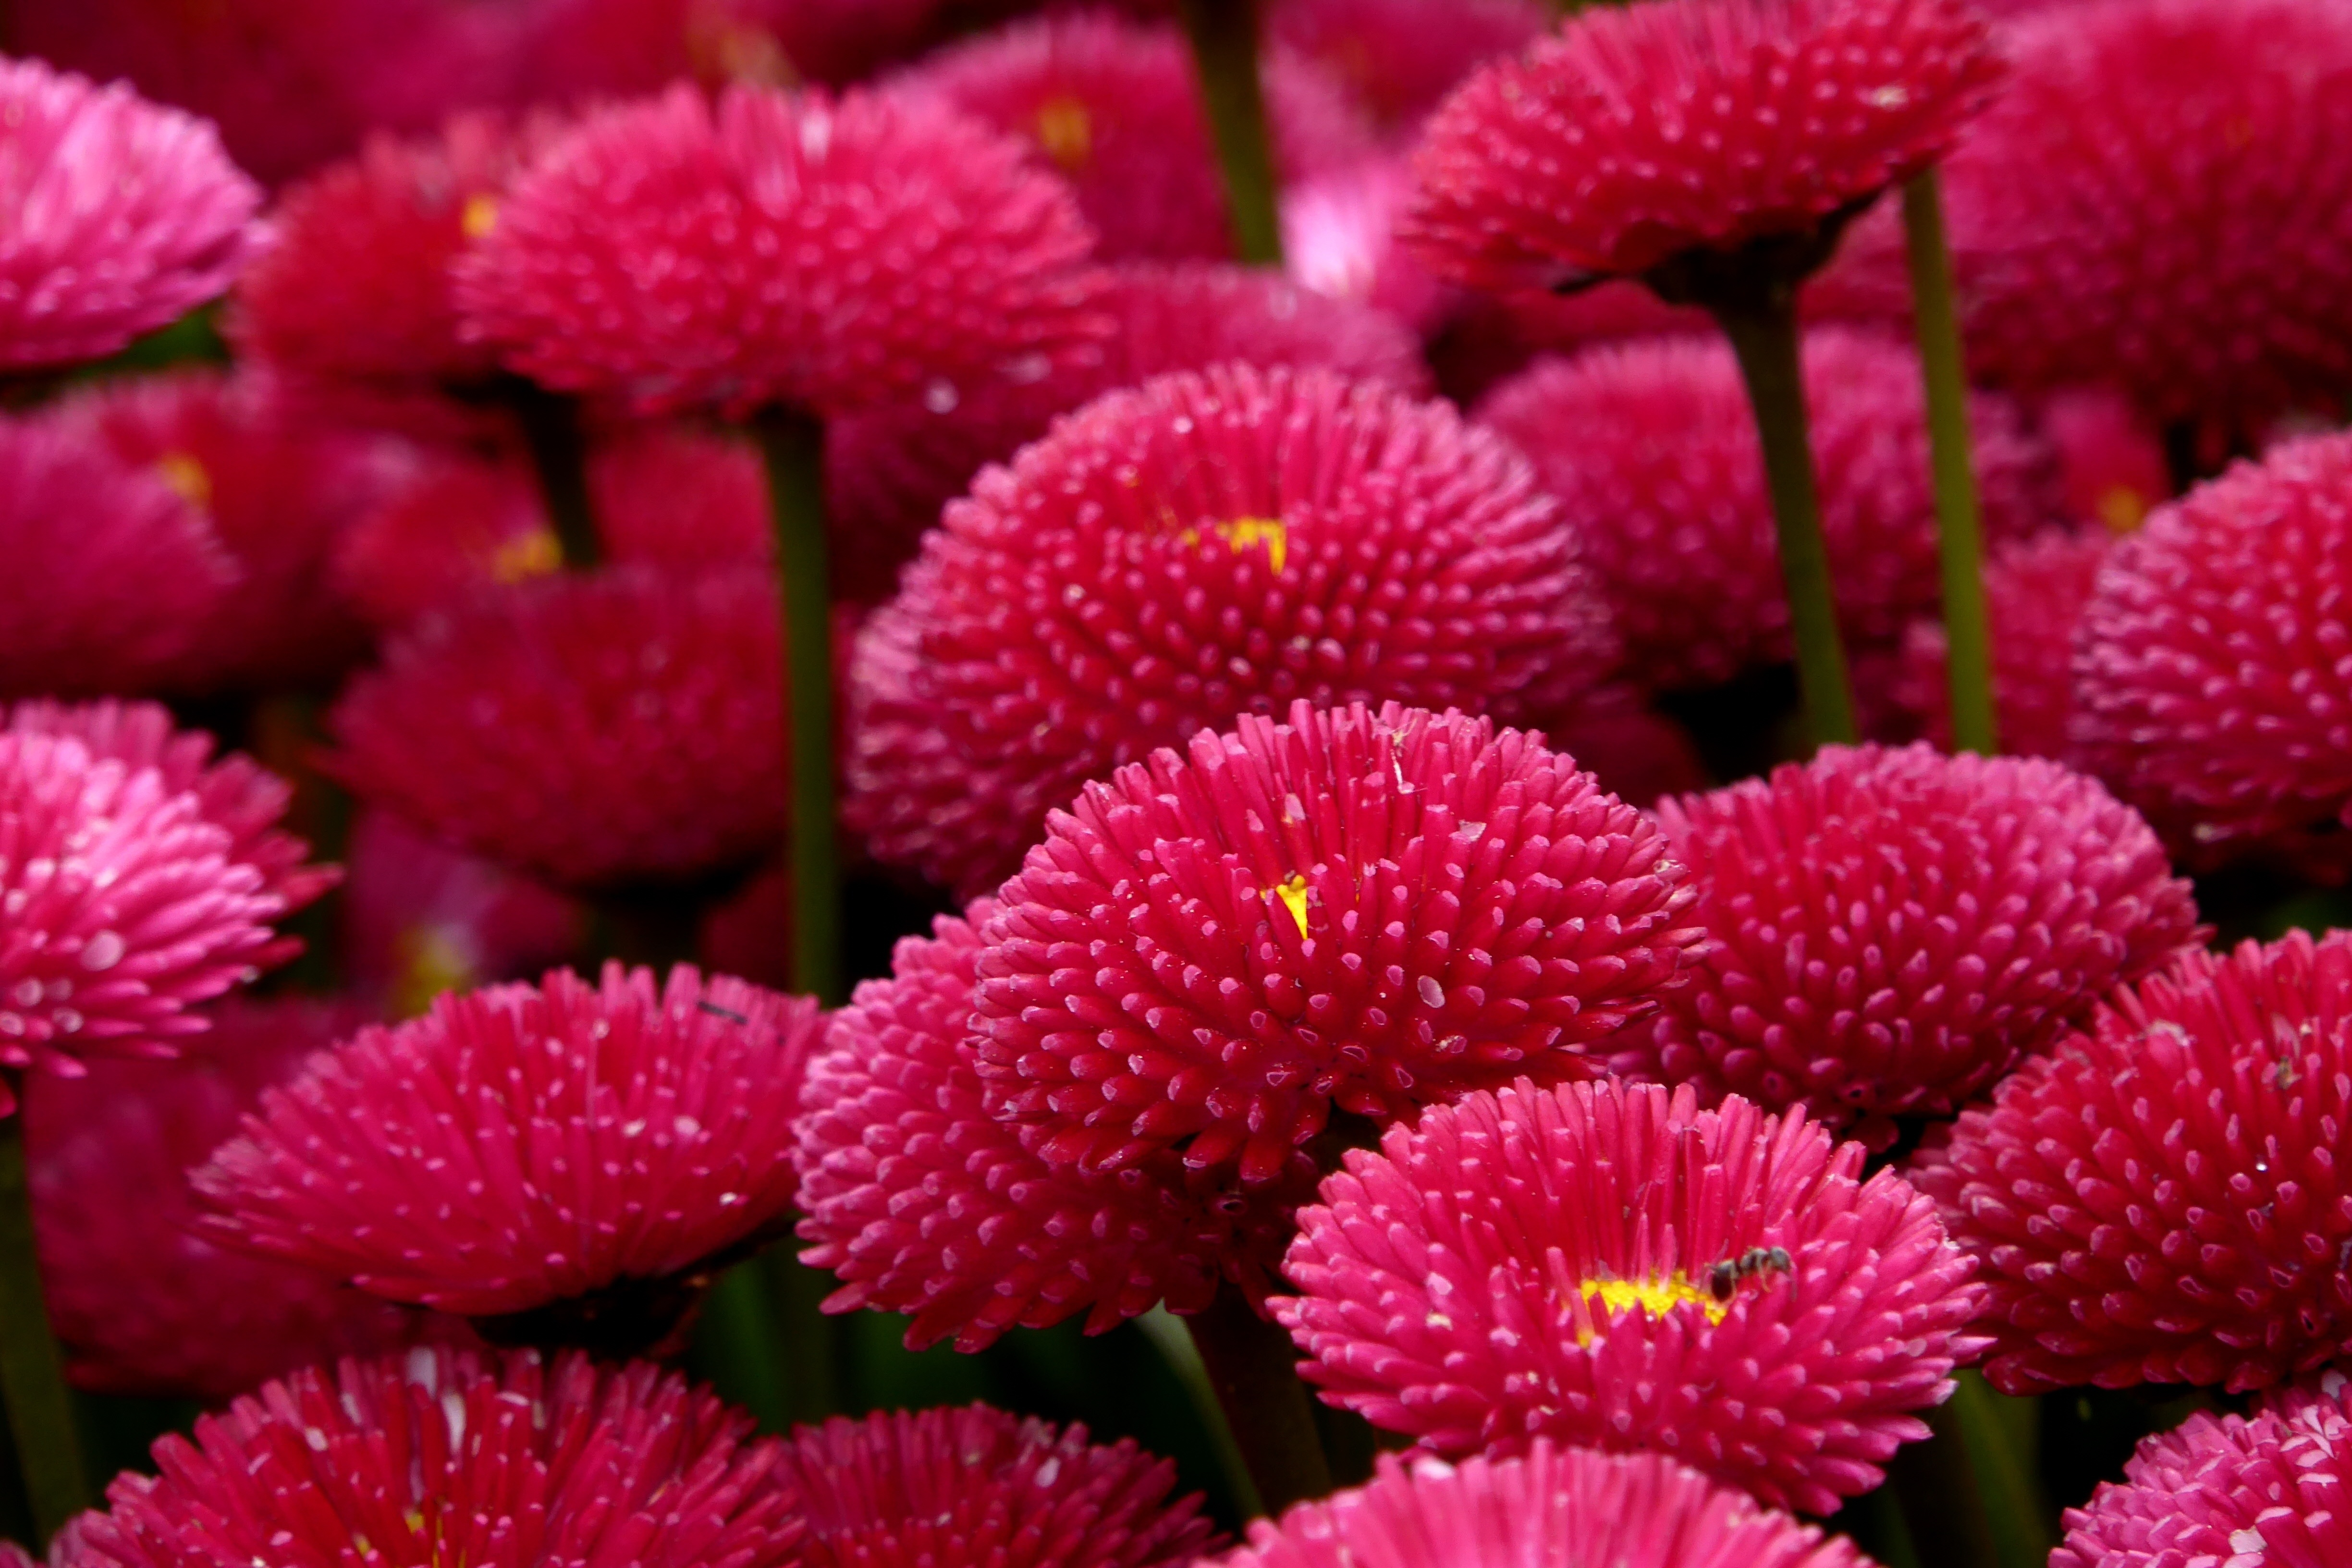
nature, plant, flower, petal, daisy, red, pink, flower meadow, flowering plant, daisy family, asterales, annual plant, land plant, chrysanths, bellies, enorma daisy